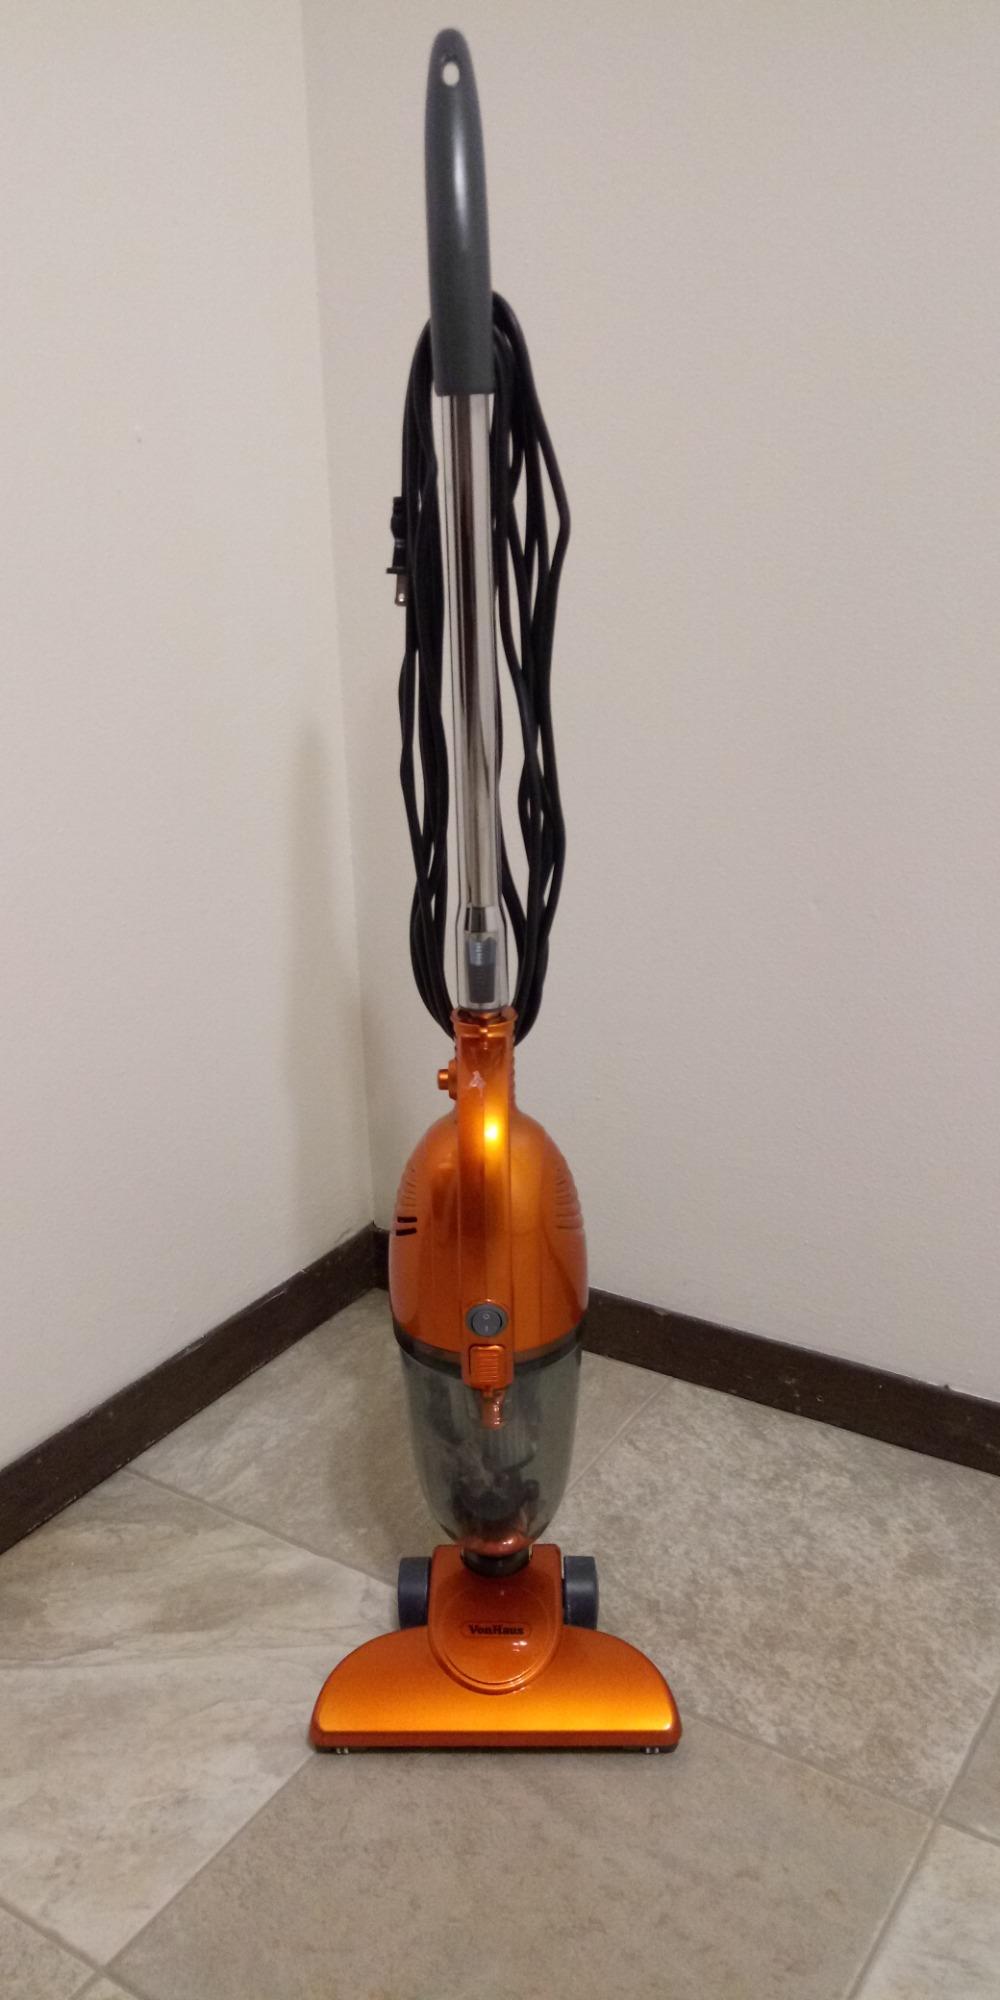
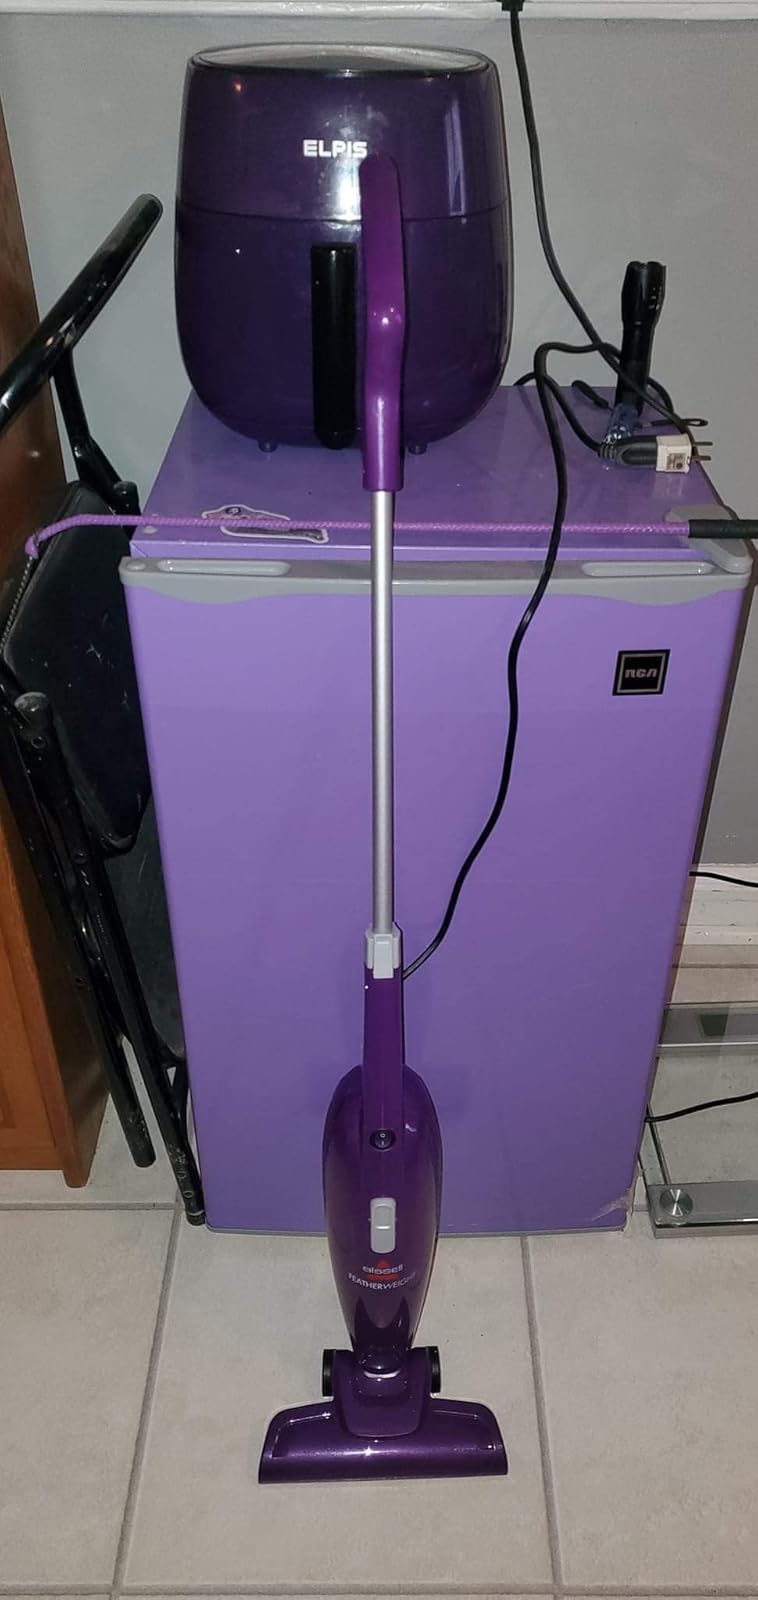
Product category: items_vacuum
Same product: no